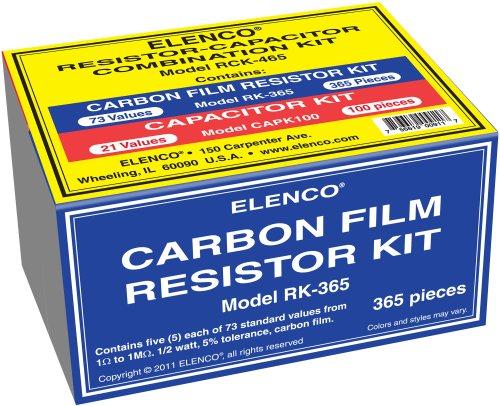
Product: Elenco Resistor/Capacitor Combo kit - RCK-465
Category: Industrial & Scientific | Industrial Electrical | Passive Components | Capacitors
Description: Combo kit of commonly used resistors and capacitors.
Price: $31.02
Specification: ProductDimensions:6x4x3inches|ItemWeight:6.4ounces|ShippingWeight:6.4ounces(Viewshippingratesandpolicies)|DomesticShipping:ItemcanbeshippedwithinU.S.|InternationalShipping:ThisitemcanbeshippedtoselectcountriesoutsideoftheU.S.LearnMore|ASIN:B0062O2PNI|Californiaresidents:ClickhereforProposition65warning|Itemmodelnumber:RCK-465|Manufacturerrecommendedage:12-15years